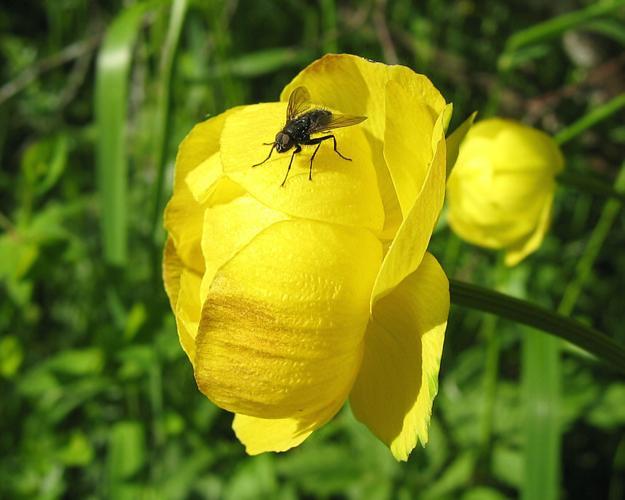
Label: globe-flower